Awty International School

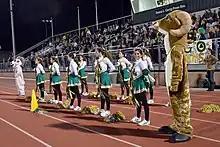
Cheerleaders with the Awty mascot

The athletic campus, Awty Field, is located at 1255 North Post Oak, adjacent to the main campus. Its opening ceremony was held on April 22, 2008. The athletic compound includes a stadium with 1,400 seats, four tennis courts, a press box, a polyethylene soccer pitch, 80 parking spaces, locker rooms, a storage facility, offices of coaches, and a concessions stand. In addition it has a running track that circles around the other facilities. The track is long and has eight lanes. It has wide turns and a Beynon 1000 urethane surface. Stuart Holden, a midfielder for the Houston Dynamo and an alumnus of the school, attended the 2008 opening ceremony.